Guavaween

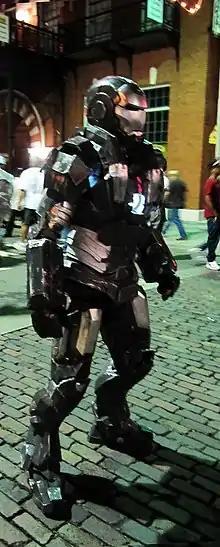
A War Machine cosplayer on Guavaween, 2011

Guavaween was an annual Latin-flavored Halloween celebration which took place on the last Saturday of October in the historic neighborhood of Ybor City on Tampa, Florida. It was named after Tampa's nickname, "The Big Guava".